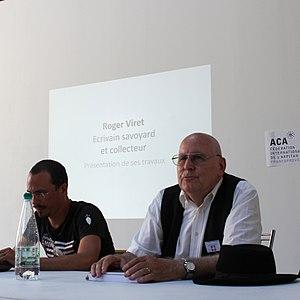
Roger Viret, auteur savoyard arpitanophone. Ici lors de la 37e Fête internationale de la langue arpitane, Saint-Etienne, 2016.
Le savoyard est le nom donné aux dialectes de la langue francoprovençale parlés en Savoie. Il s'agissait de la variante francoprovençale la plus parlée en France, avec un nombre de locuteurs estimé à 35 000 personnes en 1988. Selon plusieurs sondages, la proportion de la population savoyarde parlant cette langue était en 2001 de 7 %, dont seulement 2 % des savoyards l'utilisaient quotidiennement, majoritairement dans les milieux ruraux.
L'Institut de la Langue Savoyarde – le francoprovençal de Savoie – est une association française dont le but est la conservation, la promotion, la diffusion du francoprovençal de Savoie. Il fut créé en 2004 à l'initiative de Marc Bron, et est situé à Habère-Lullin.